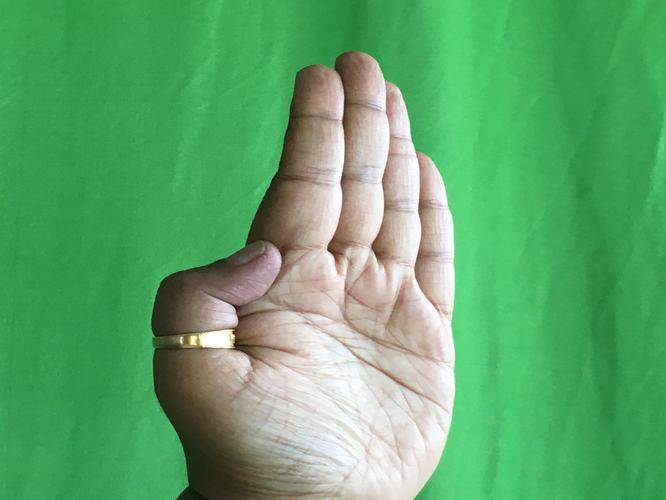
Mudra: Pathaka
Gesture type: single_hand